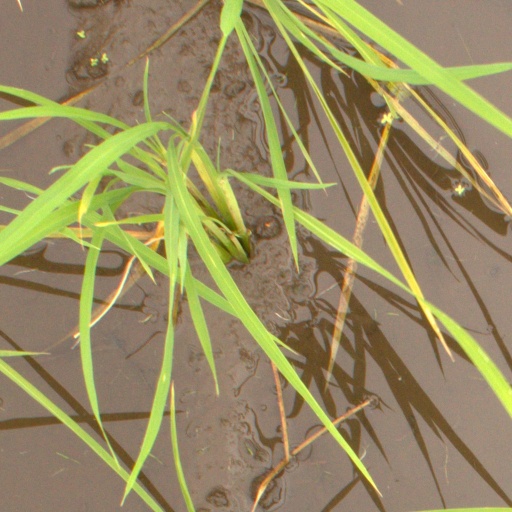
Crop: rice